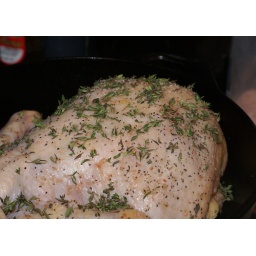
seasoned chicken face-down in cast iron dutch oven